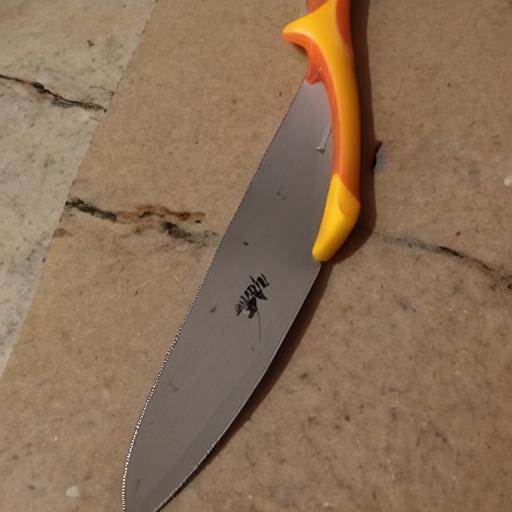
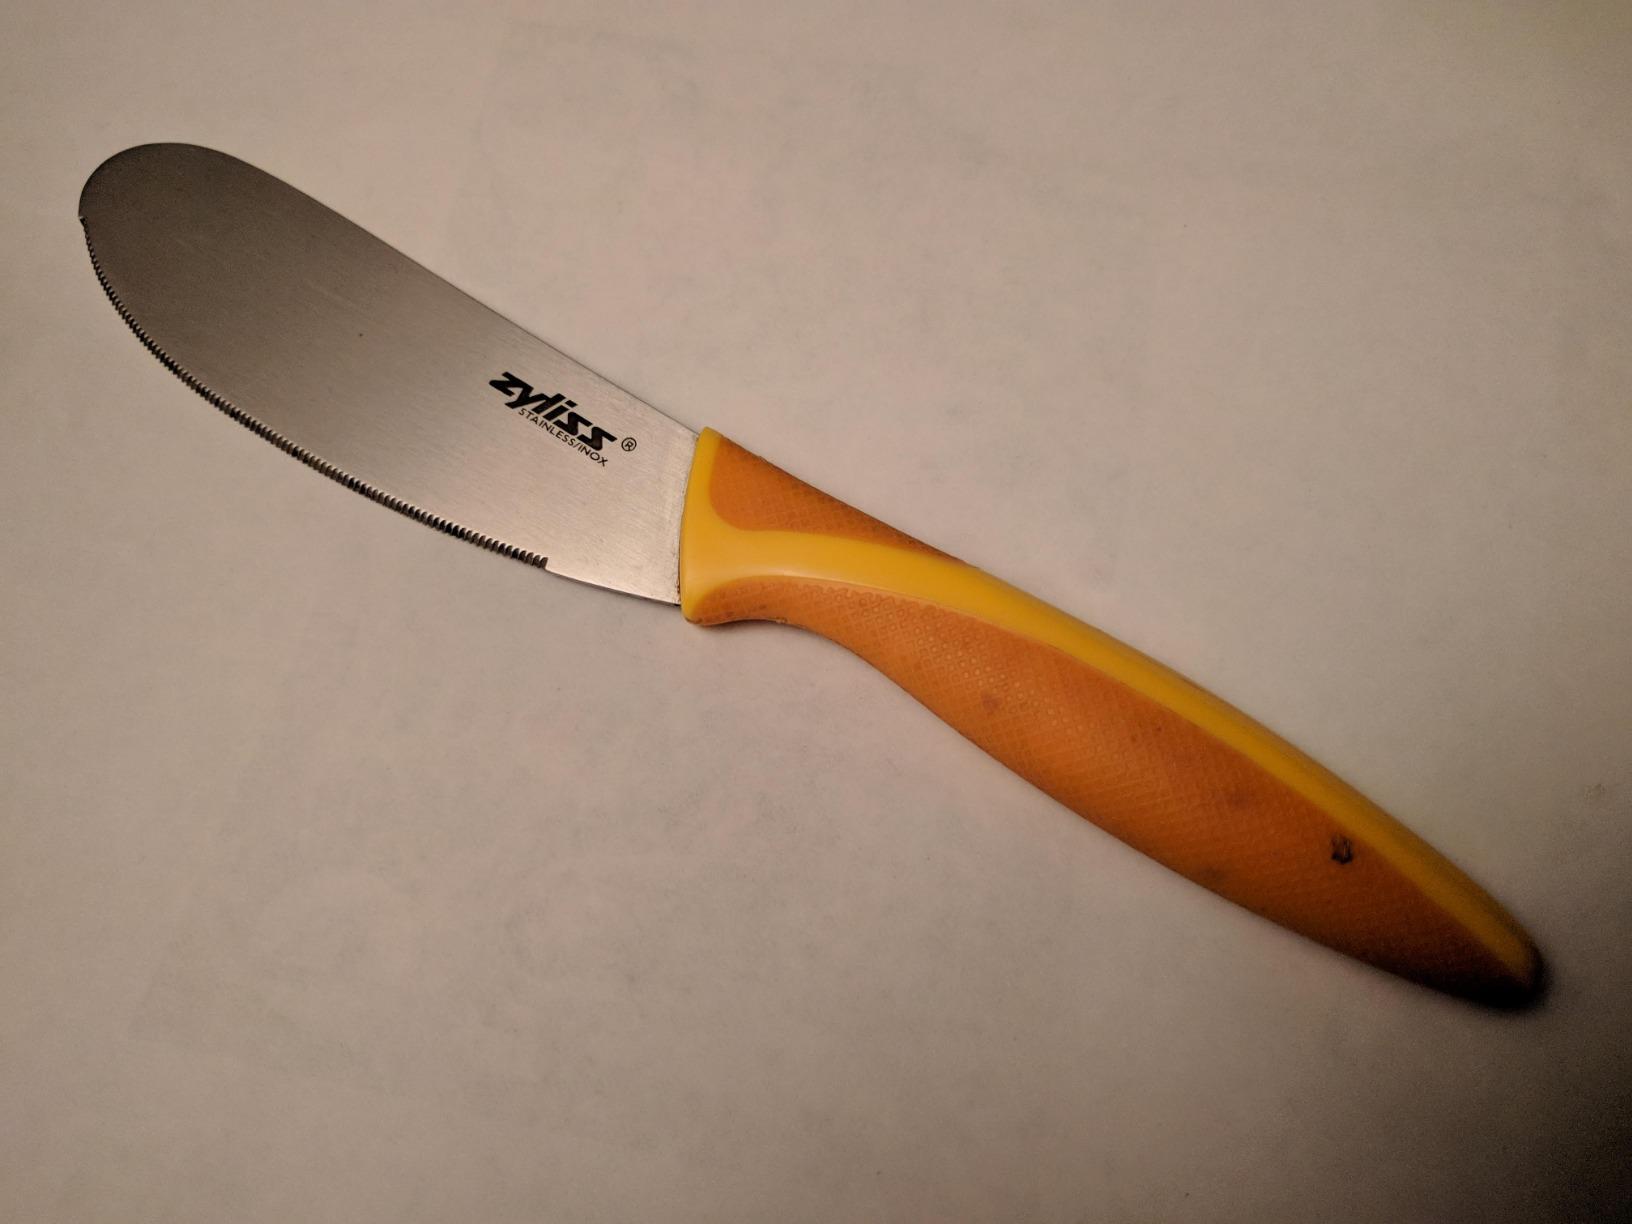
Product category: items_knife
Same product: no